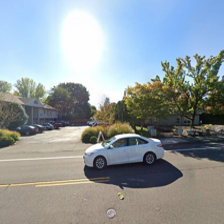
Label: streetView